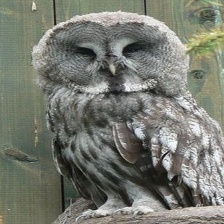
Species: GREAT GRAY OWL
Scientific name: STRIX NEBULOSA
ImageNet parent category: great_grey_owl